Schaliehoeve

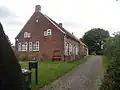
Schaliehoeve from the street

The Schaliehoeve is an old farmhouse in the Flemish municipality Boechout in Belgium, located on the Heerbaan.